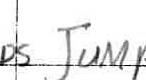
Label: jump